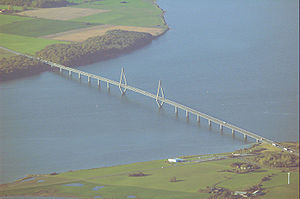
Fugleflugtslinjen / Galleri
Fugleflugtslinjen er navnet på den kombinerede jernbane- og vejforbindelse mellem Tyskland og Øresundsregionen over Femern Bælt.